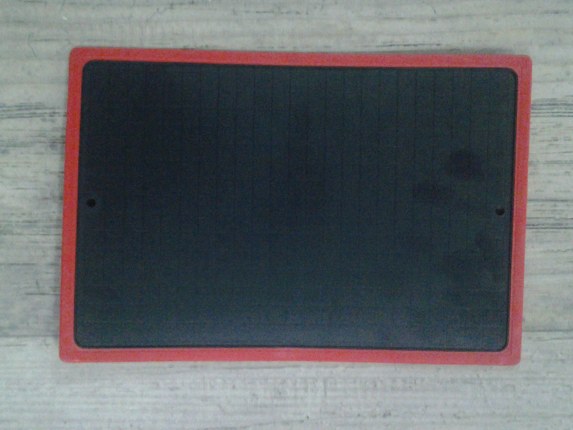
Nataal bii nataalu ardoise la, ardoise bu ñuul am couverture bu rouge mooy nataal yi xale yi di jànge nu ñuy binde.